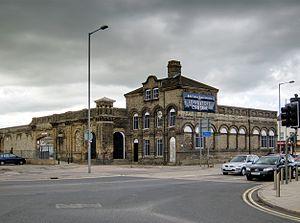
La gare de Lowestoft.
La gare de Lowestoft est une gare ferroviaire britannique du Wherry Lines, située à sur le territoire de la ville de Lowestoft dans le comté du Suffolk à l'est de Angleterre.